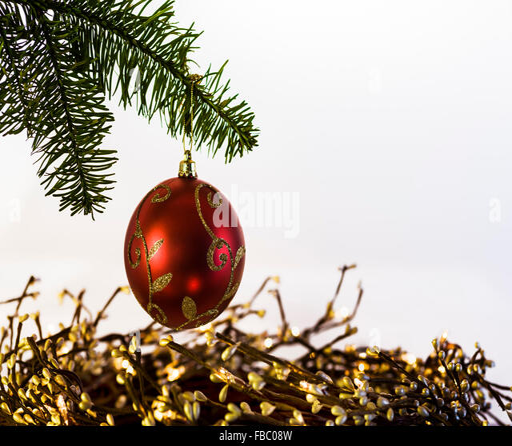
bauble above a wreath made of twigs and illuminated